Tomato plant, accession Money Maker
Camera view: bottom (45 deg); turntable rotation: 240 degrees
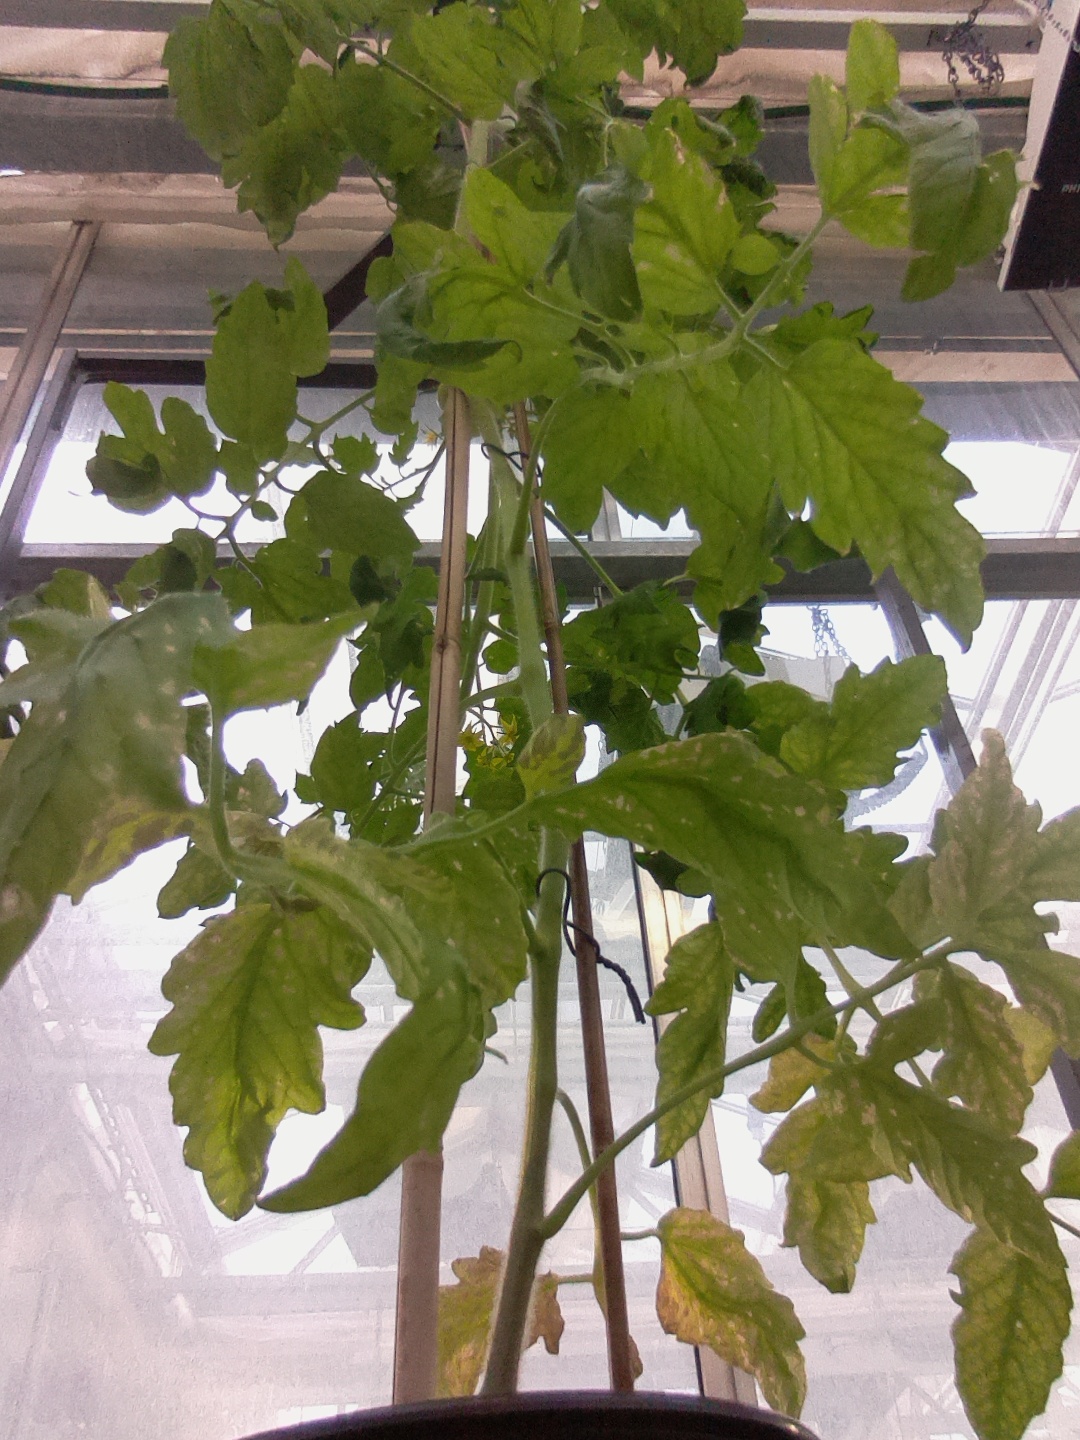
BBCH growth stage 71: 10%-20% of final fruit size